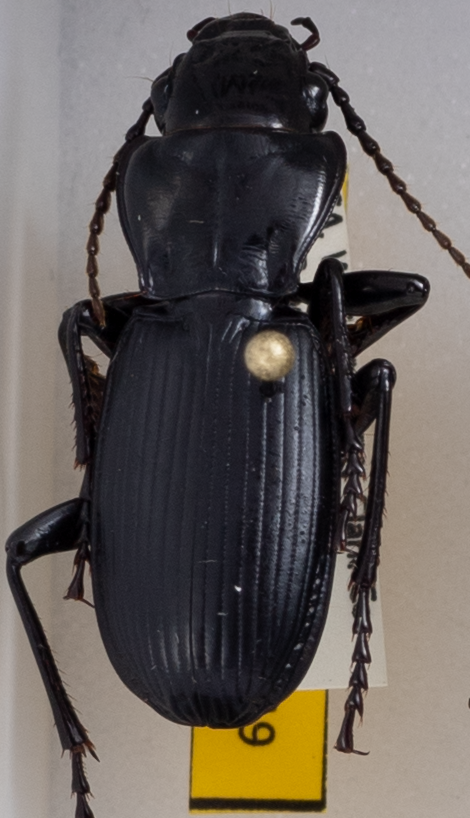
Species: Pterostichus lama
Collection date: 2018-08-07
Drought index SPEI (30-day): -2.09
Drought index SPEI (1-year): -0.62
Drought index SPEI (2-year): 0.71